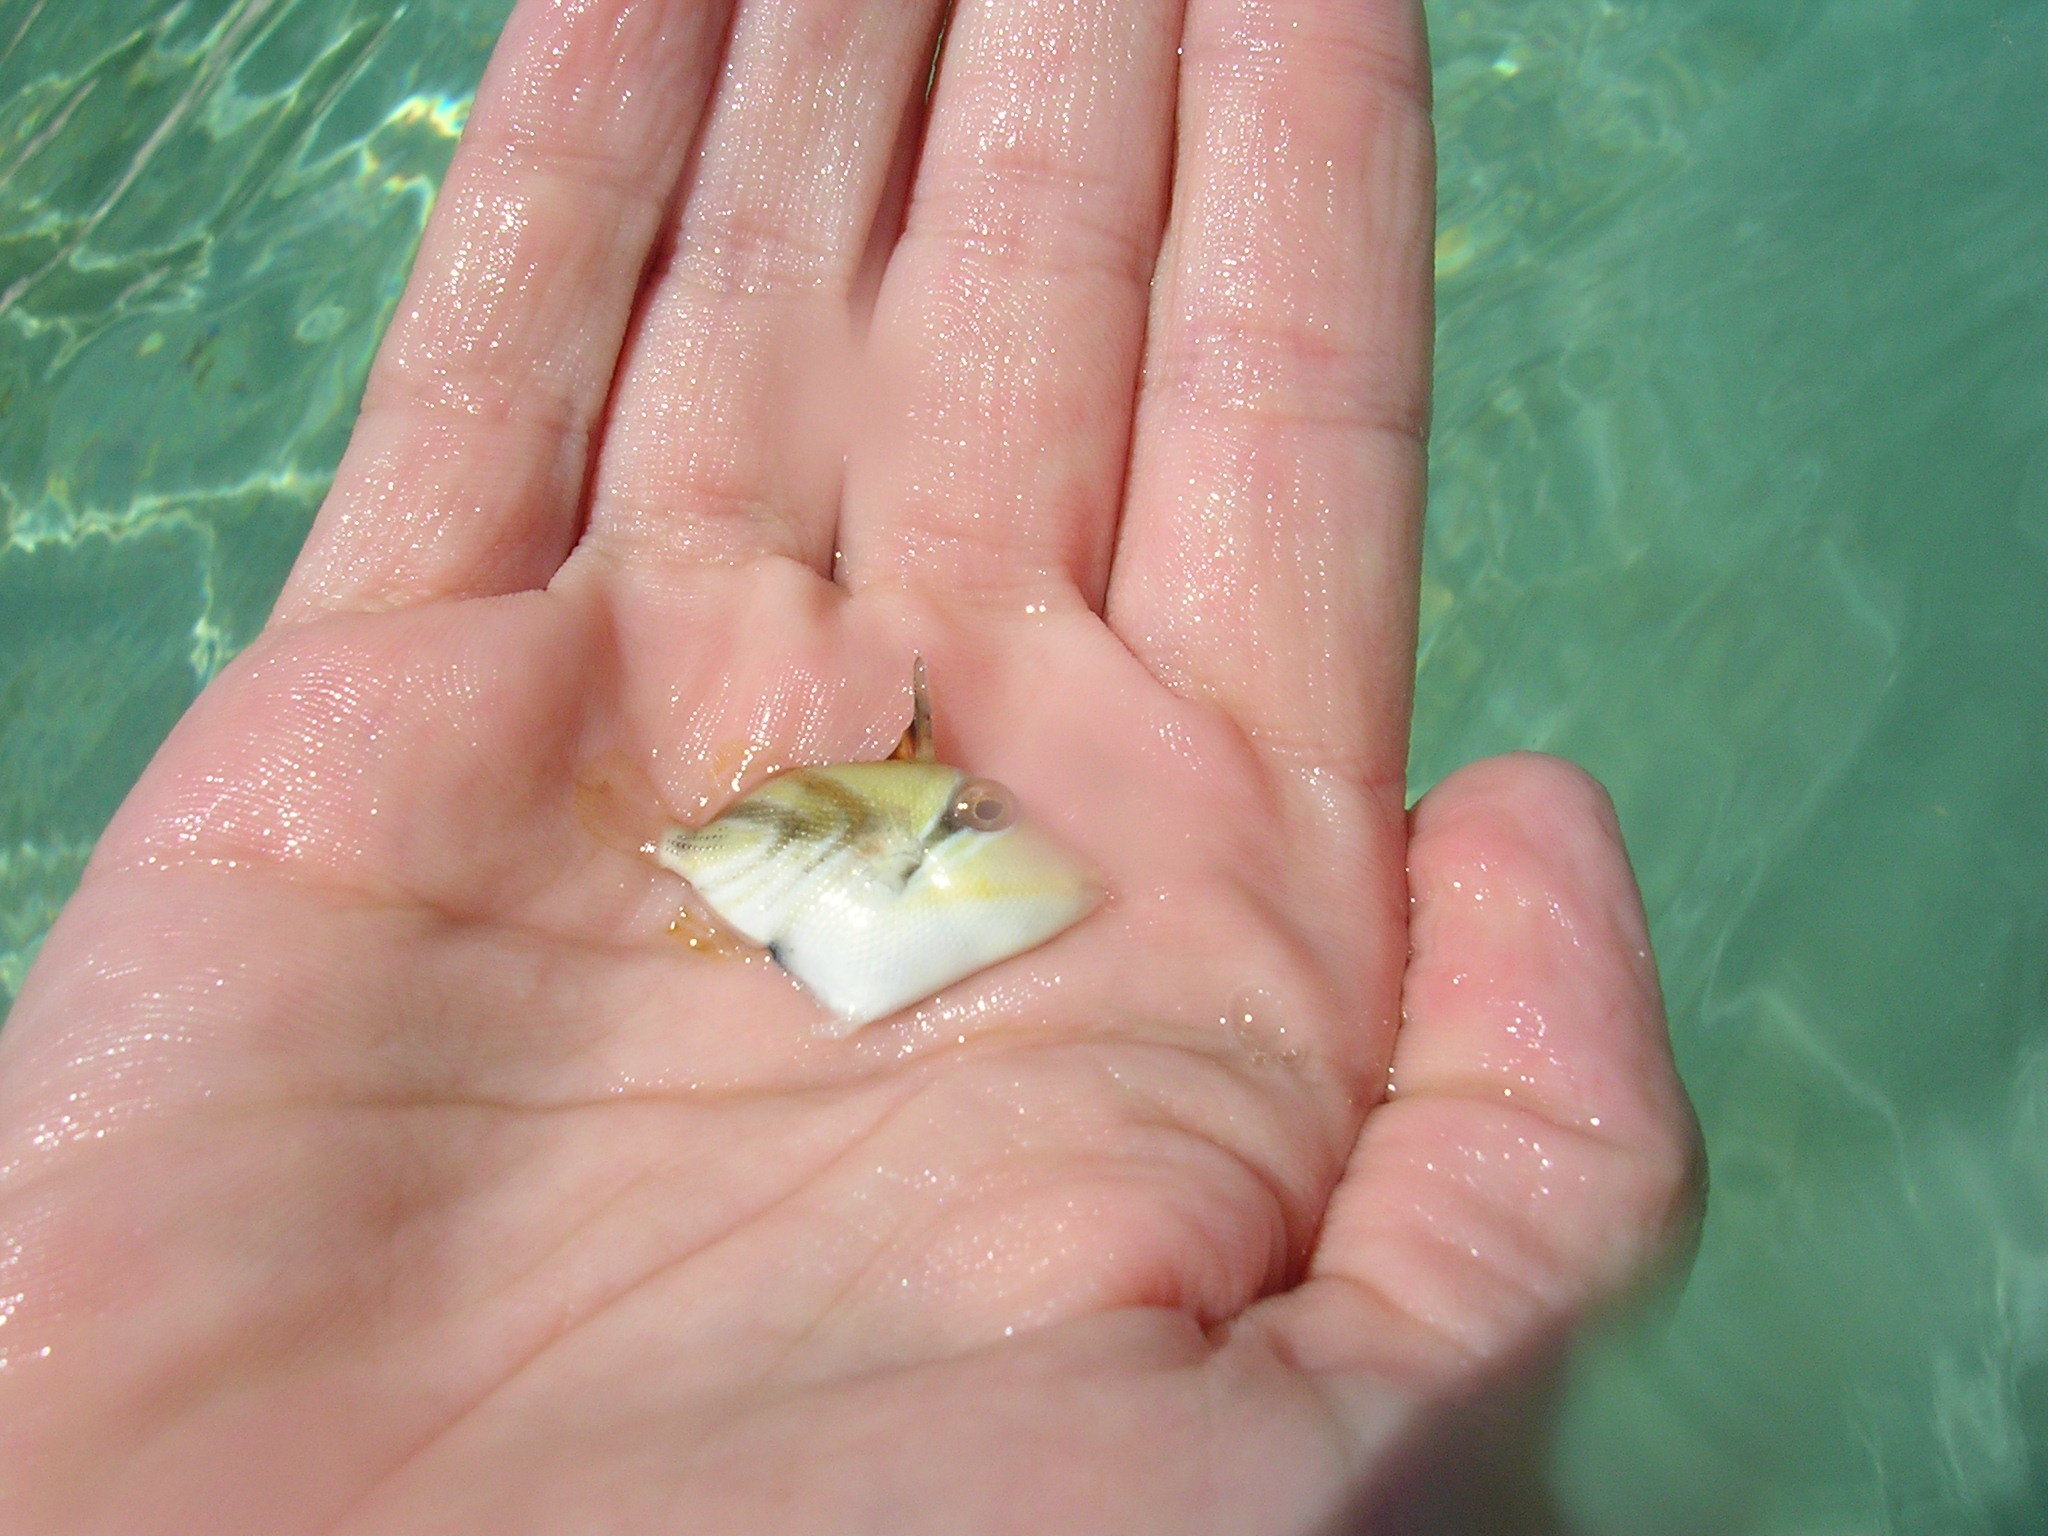
Rhinecanthus aculeatus (Lagoon Triggerfish)